Channel wa Sonomama!

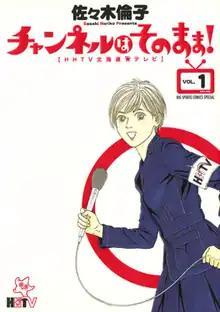
First "tankōbon" volume cover

is a Japanese manga by Noriko Sasaki serialized in the seinen manga magazine "Big Comic Spirits", published by Shogakukan between 2008 and 2013.